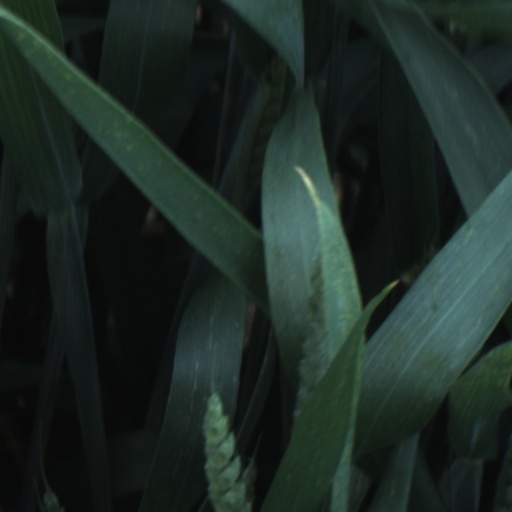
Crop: wheat